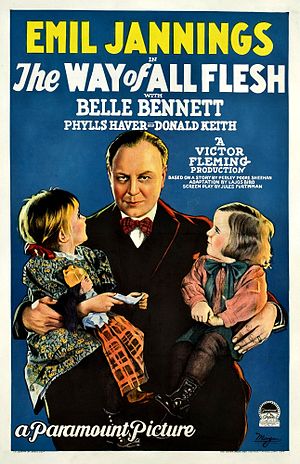
Al Kødets Gang (film)
Plakat
Al Kødets Gang er en amerikansk Stumfilm instrueret at Victor Fleming og skrevet af Lajos Bíró, Jules Furthman og Julian Johnson efter en historie af Perley Poore Sheehan.